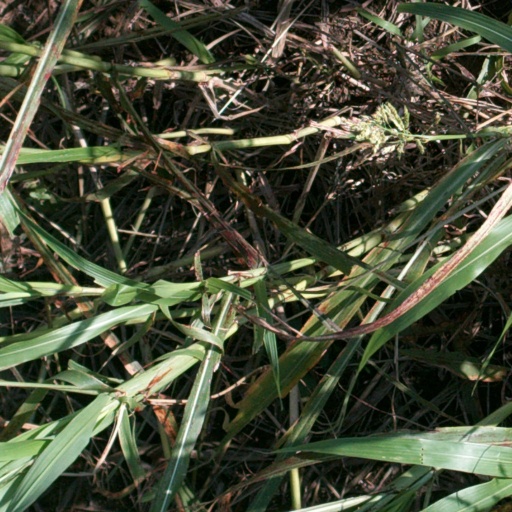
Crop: sorghum